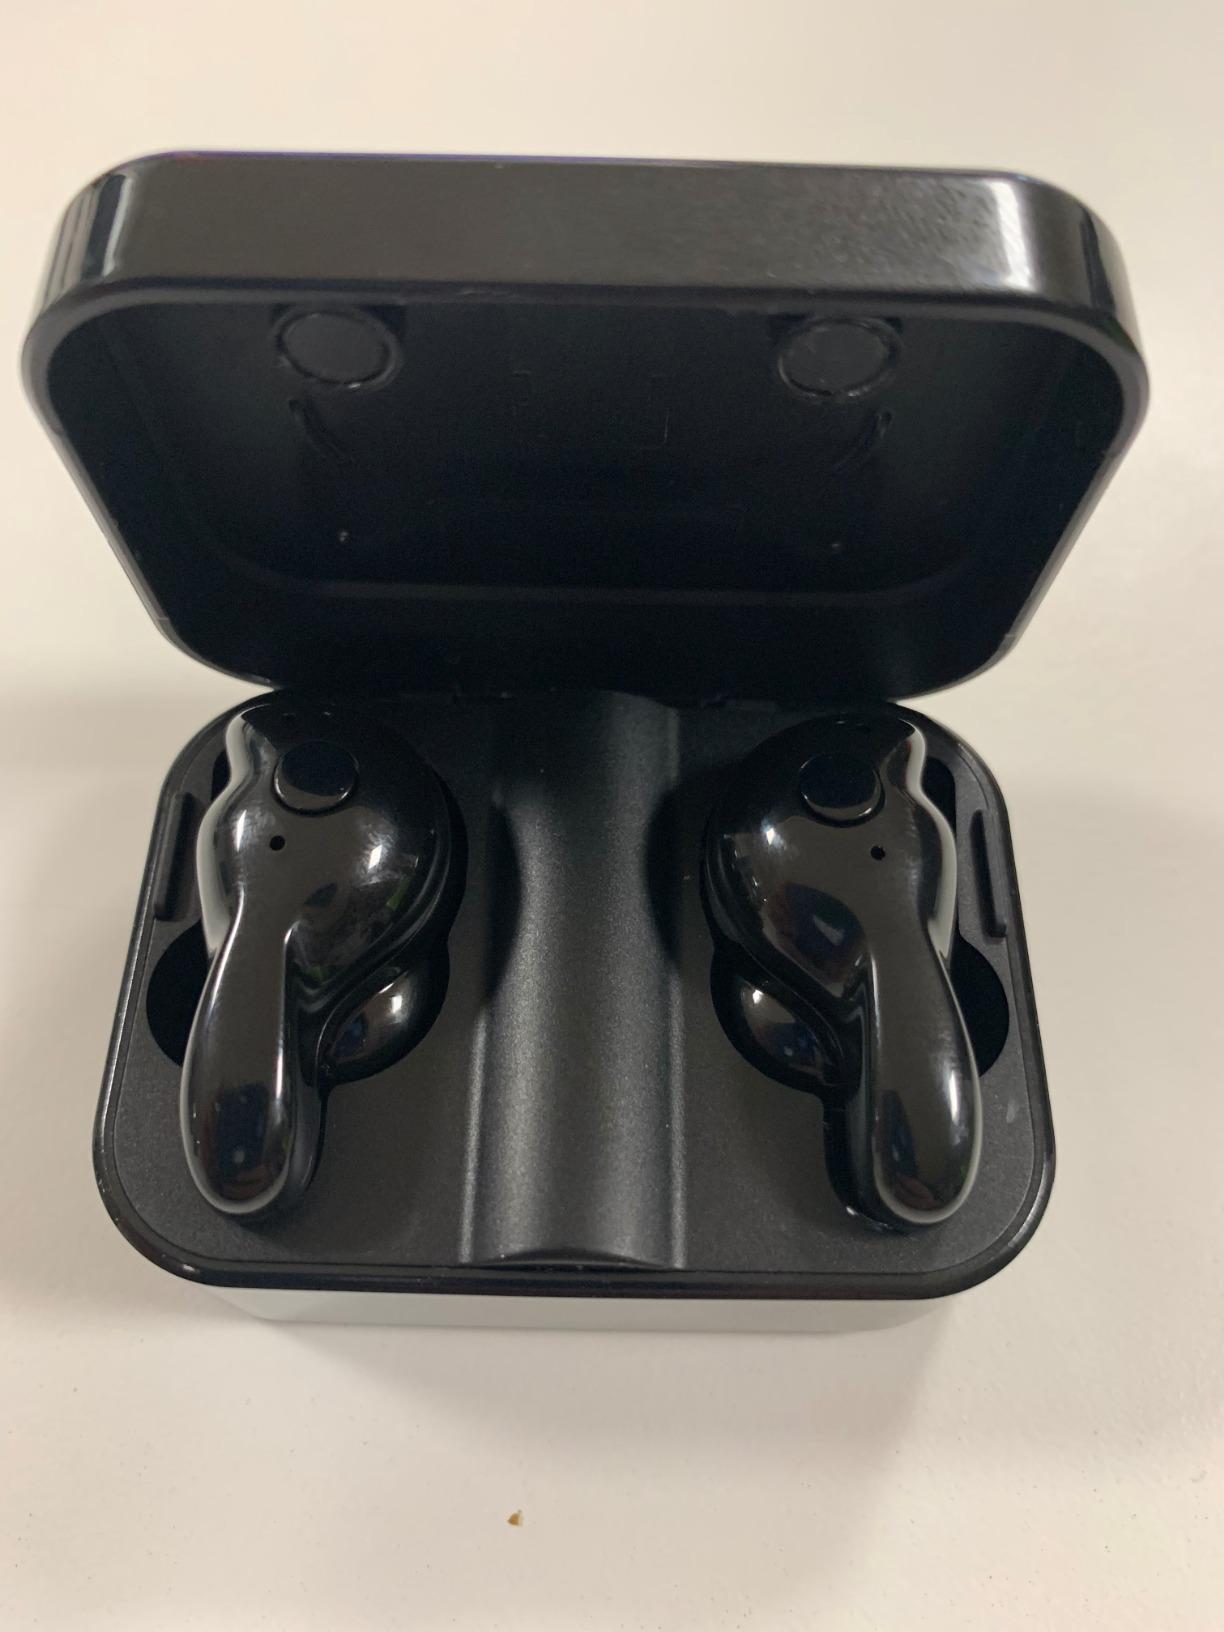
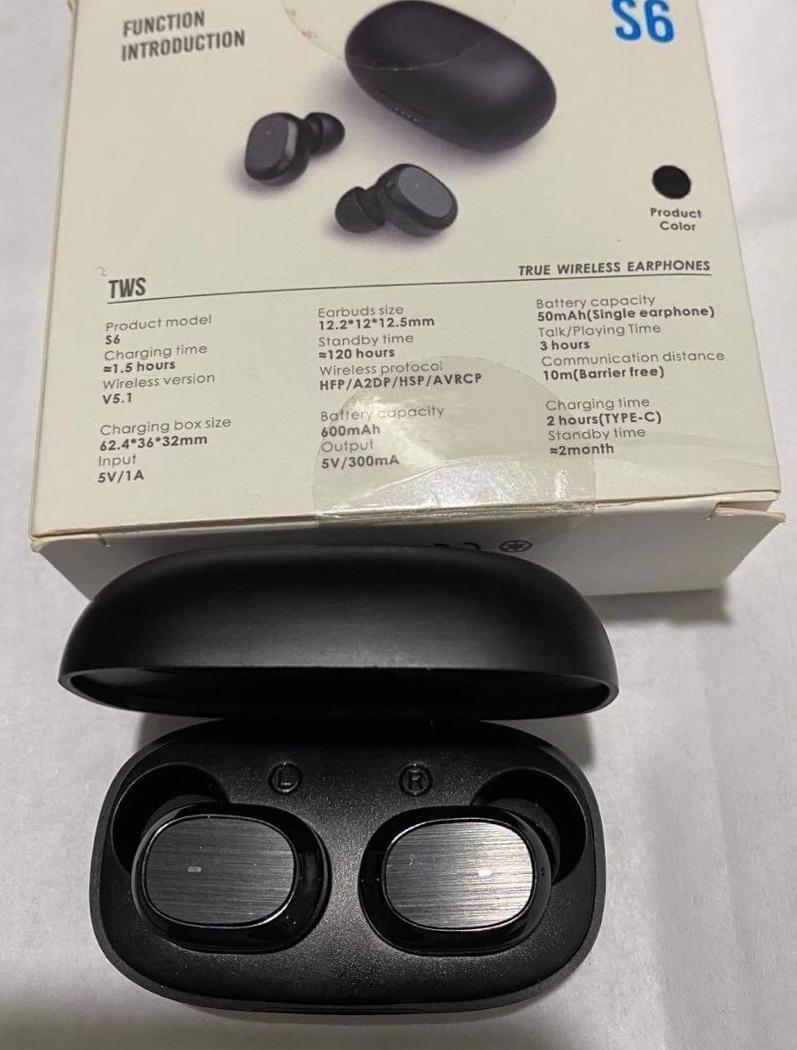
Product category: earbuds
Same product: no